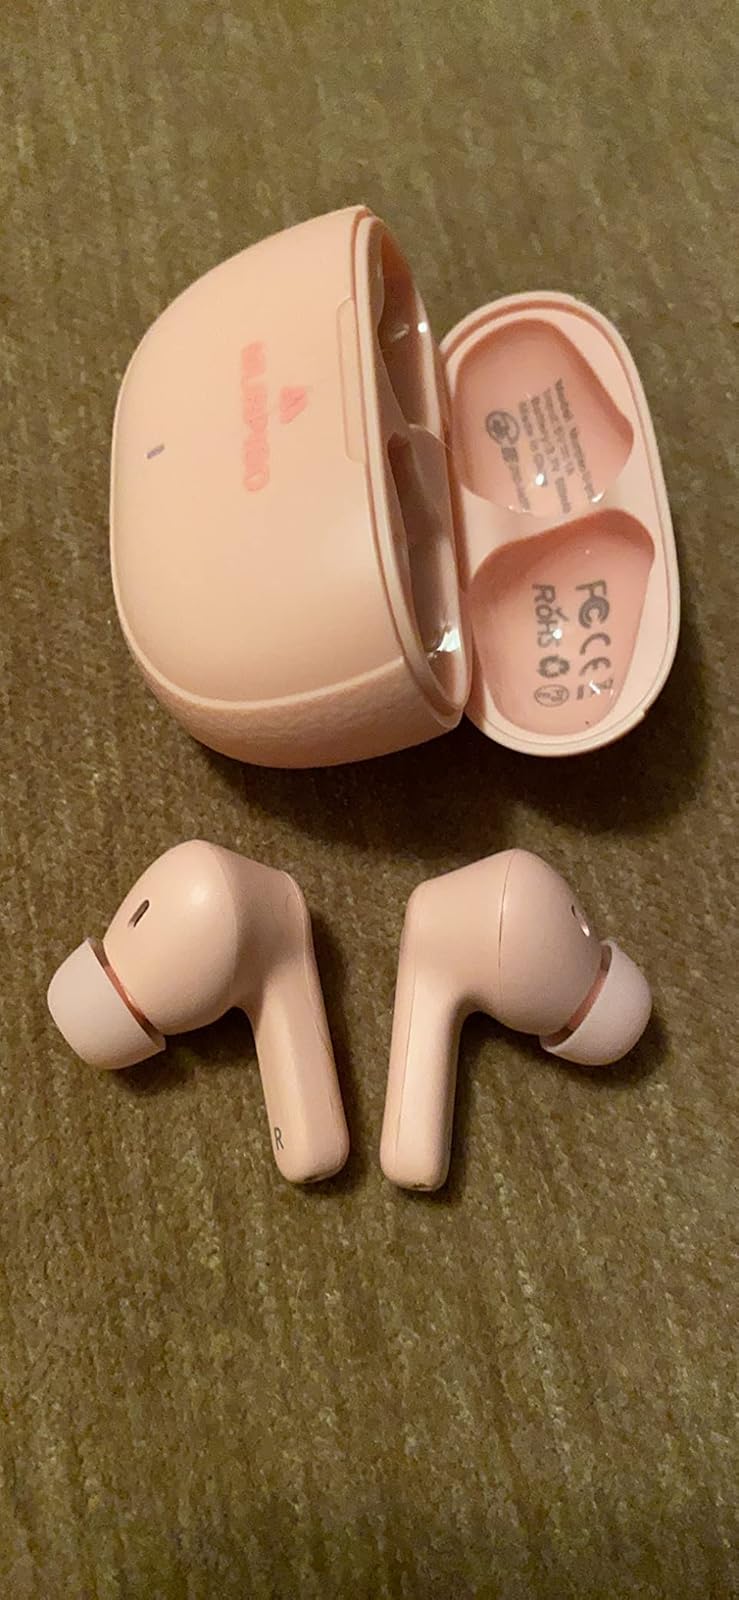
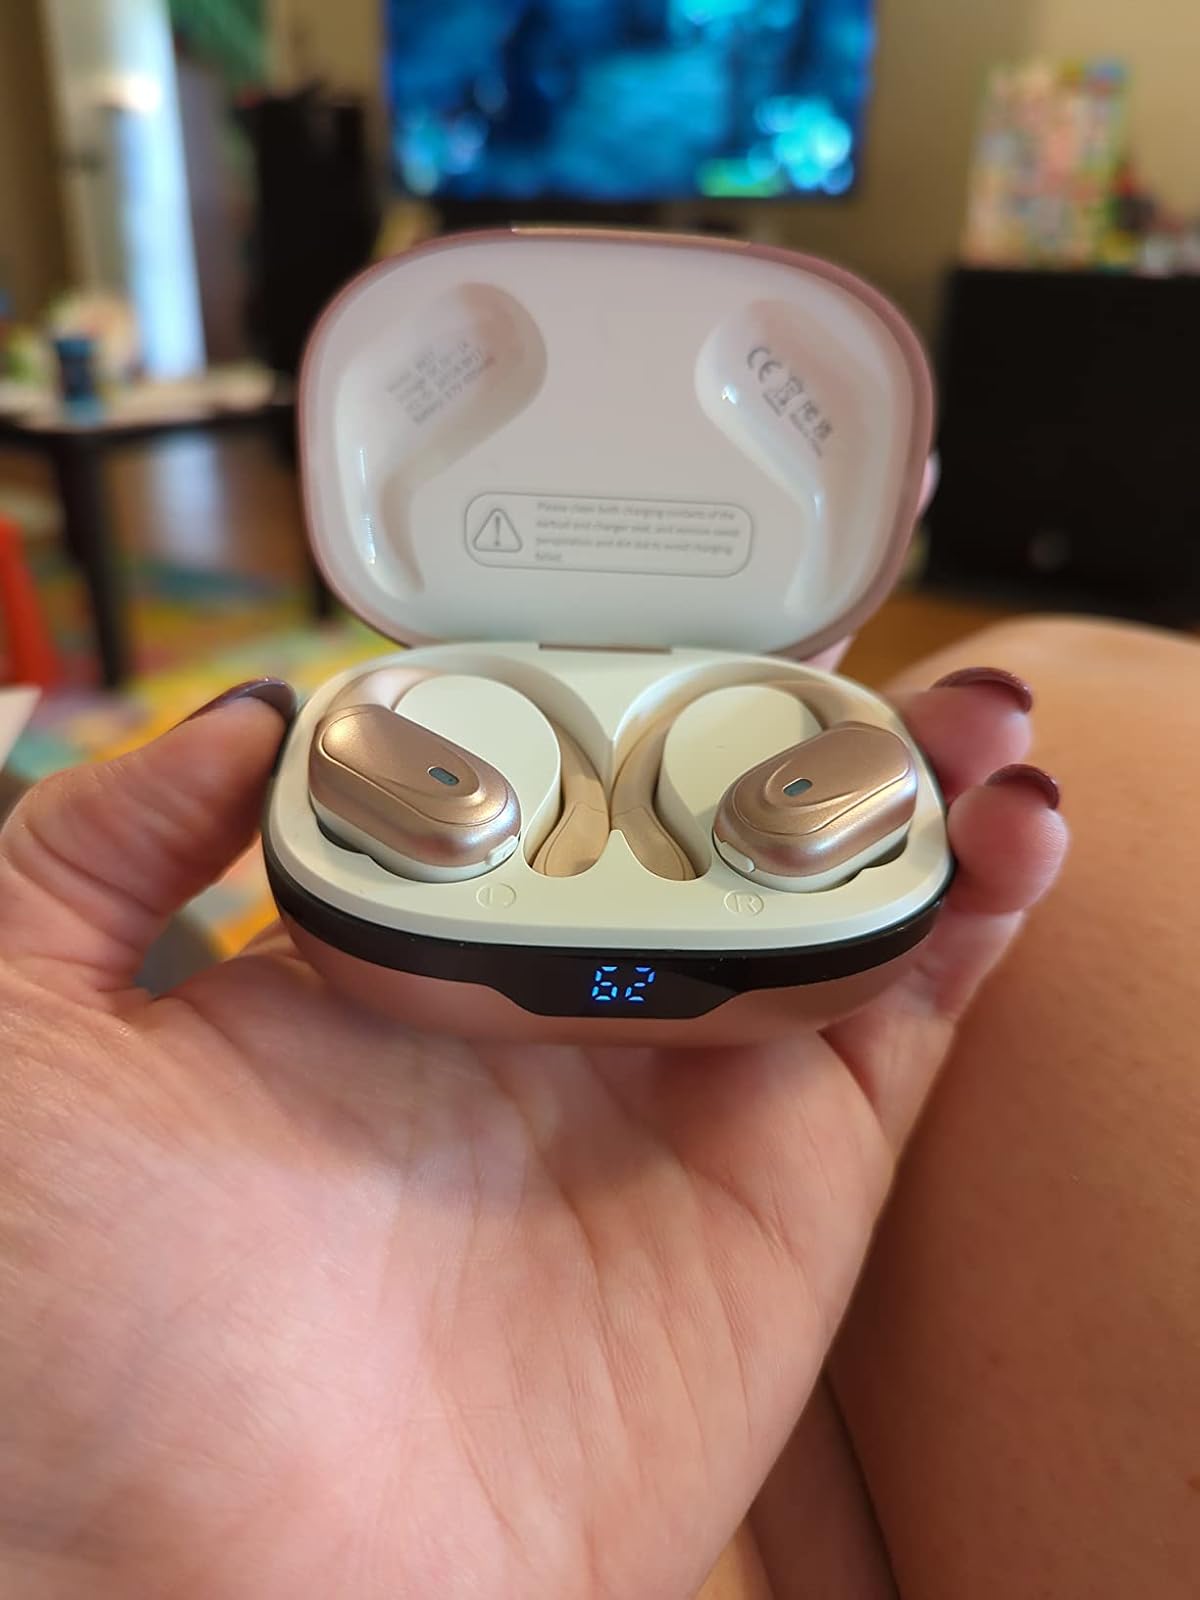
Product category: earbuds
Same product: no